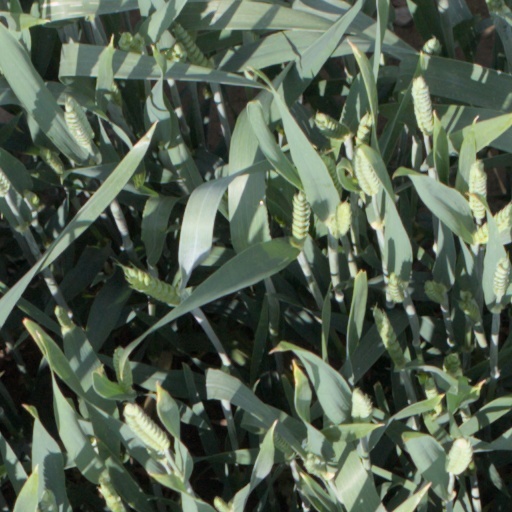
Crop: wheat